Hjula Væverier

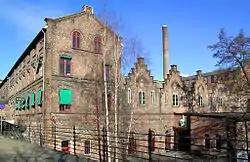
Hjula Væverier, established by Halvor Schou

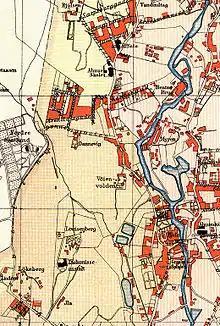
Map of Sagene, 1887. Hjula is located near the bottom, although north of Graahs Spinderi.

Hjula Væverier was a company based in Oslo, Norway. It was one of oldest modern industrial companies in Norway.